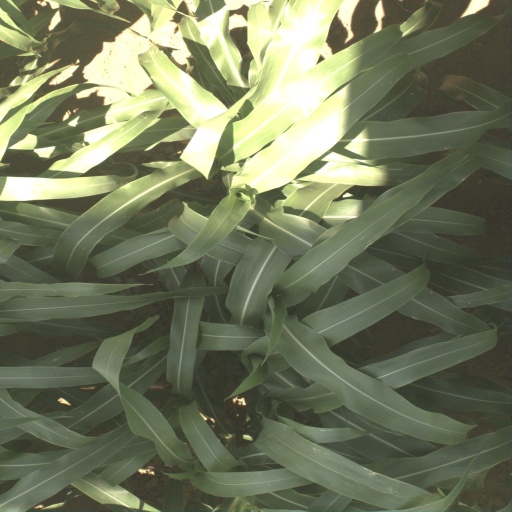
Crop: sorghum